Johannesteijsmannia

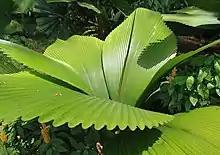
"Johannesteijsmannia altifrons"

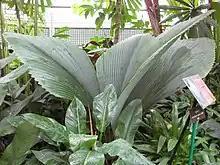
"Johannesteijsmannia magnifica"

Johannesteijsmannia is a genus of four species of palms found in tropical rainforests of the Malay Peninsula, Borneo and northern Sumatra. They are fan palms, usually growing without a trunk. The genus was named in honor of Johannes Elias Teijsmann, a Dutch botanist who was director of the Bogor Botanical Gardens from 1830 to 1869.